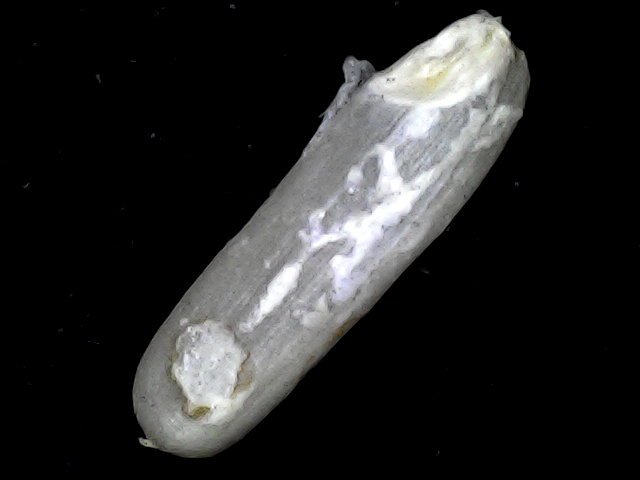
Rice variety: BD57